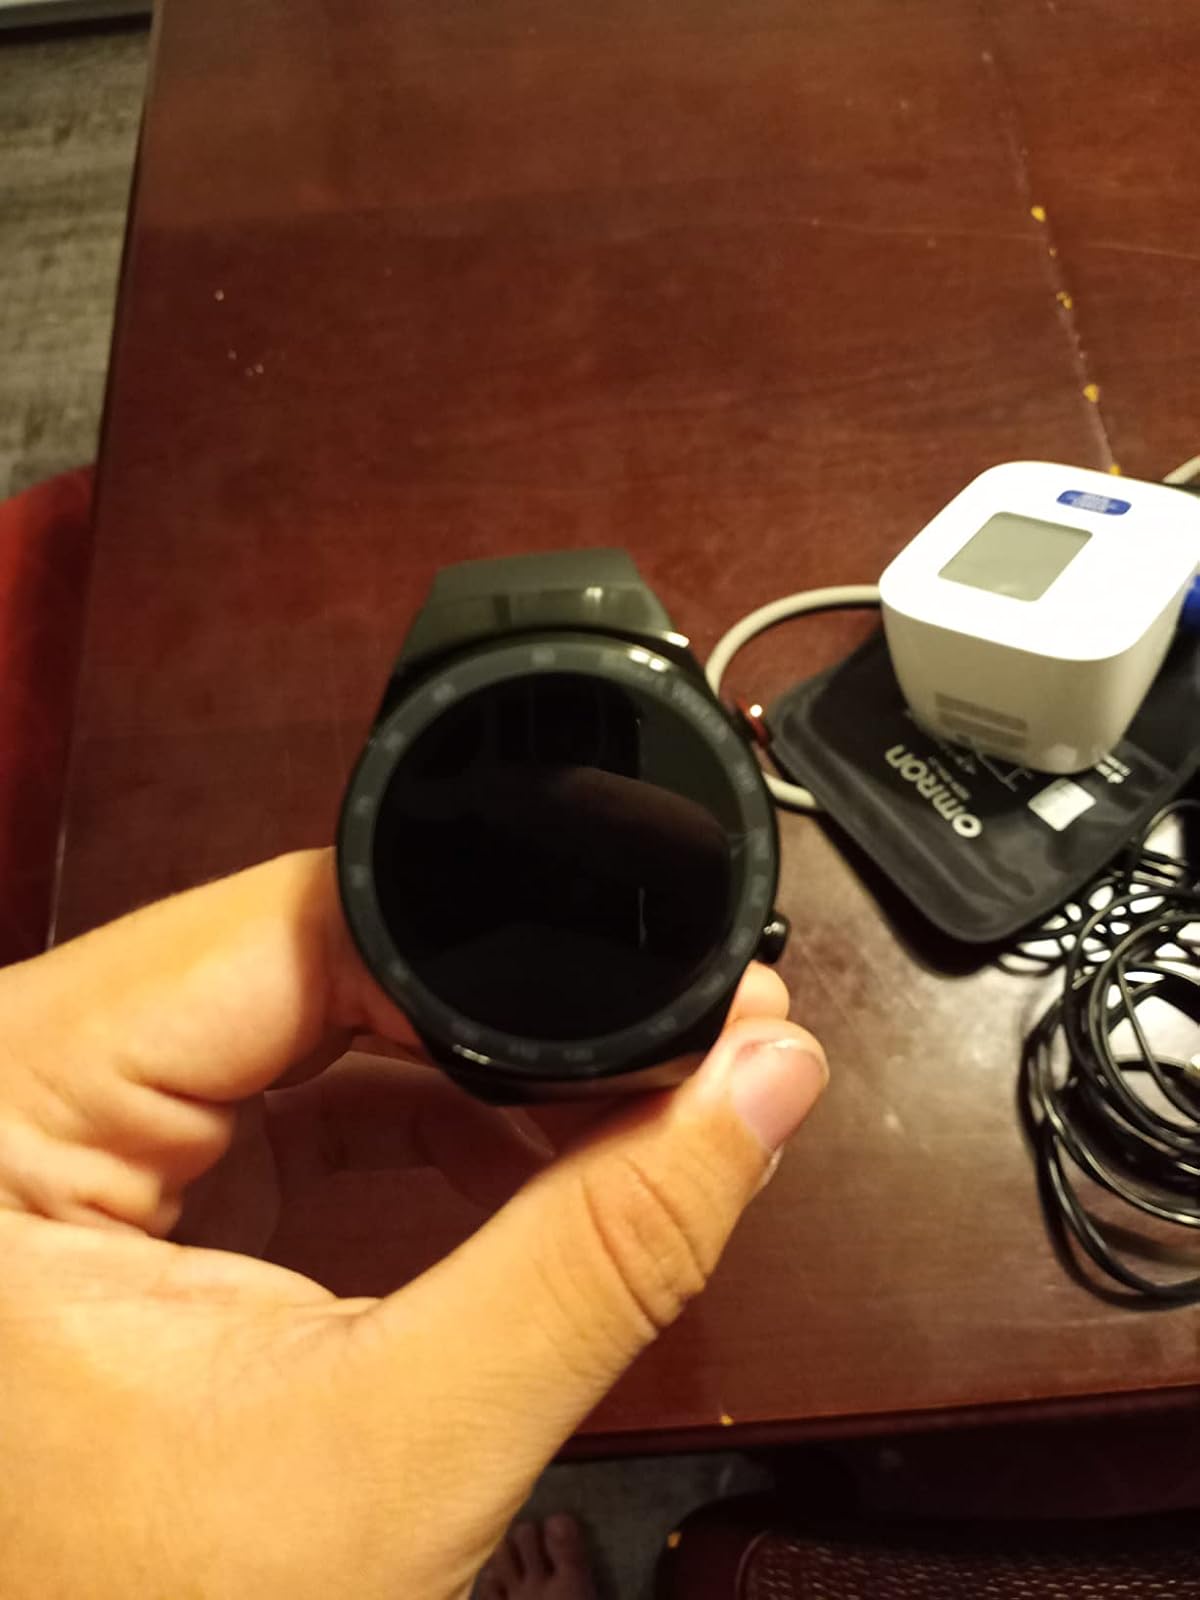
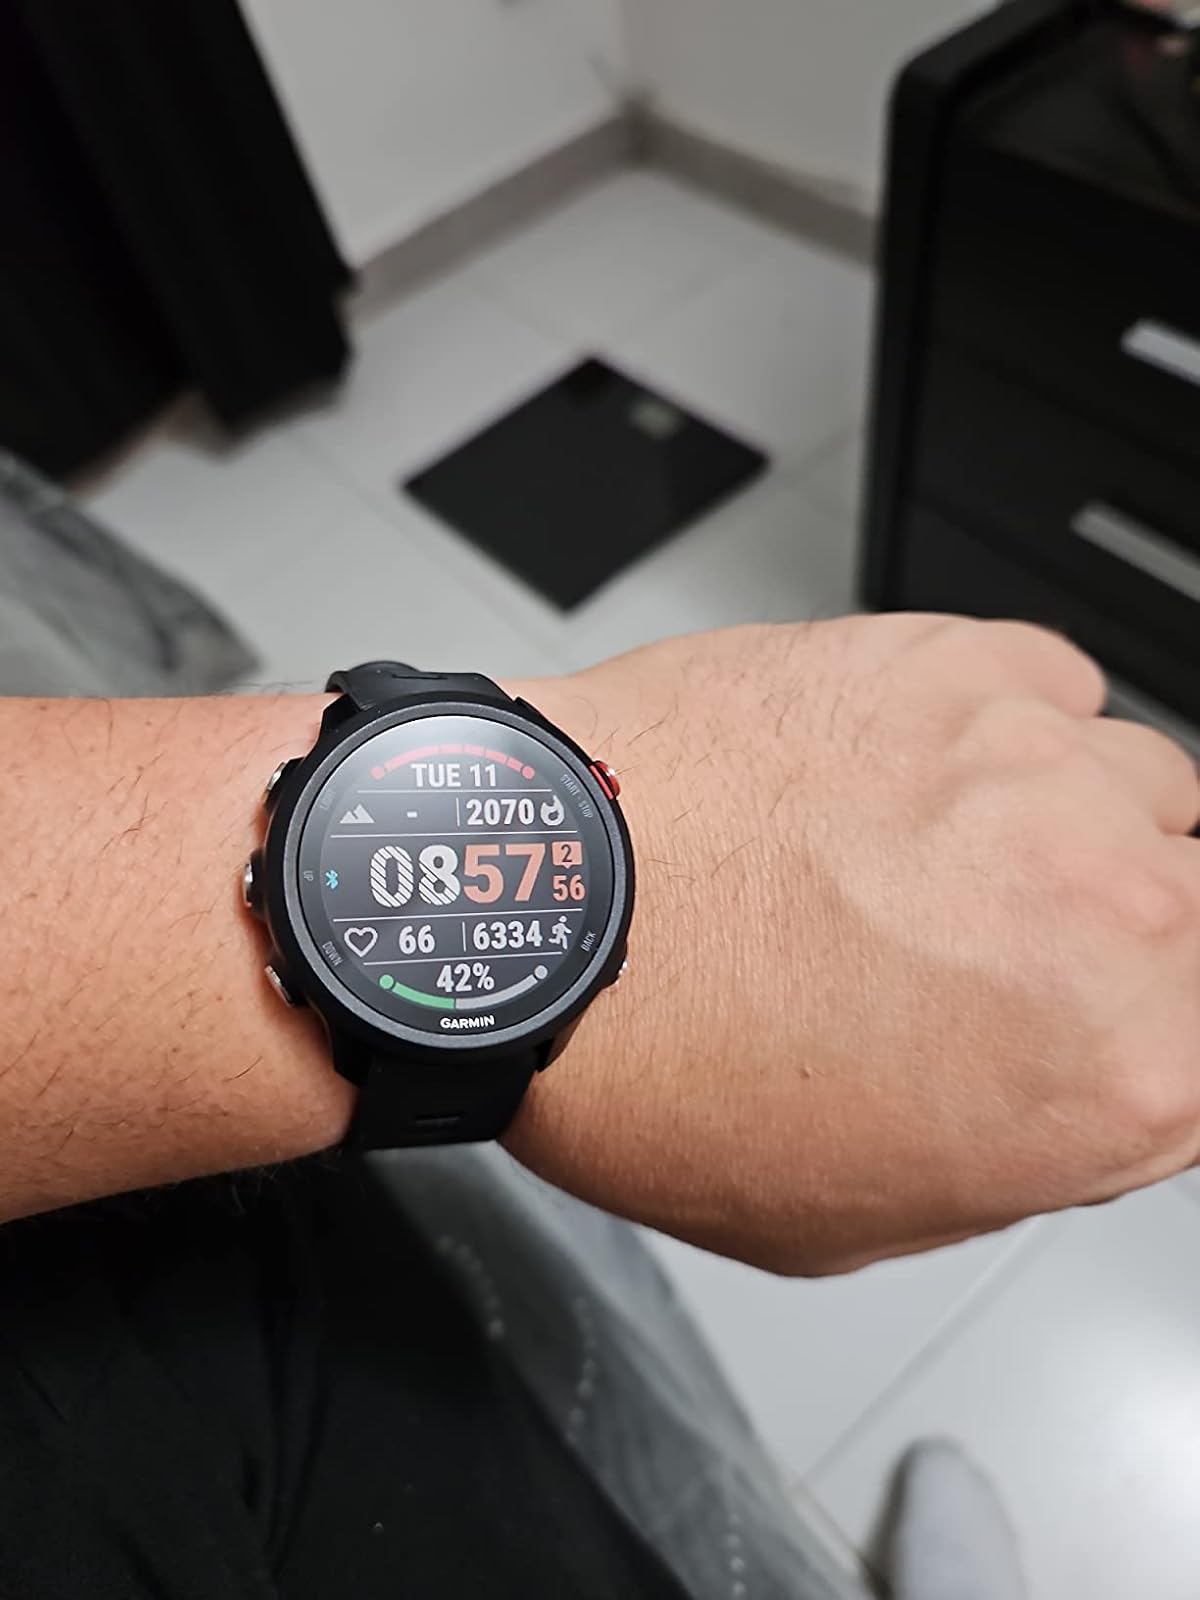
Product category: smartwatch
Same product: no